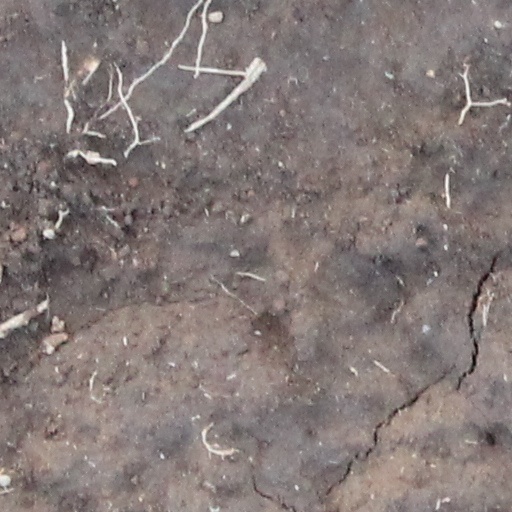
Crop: wheat